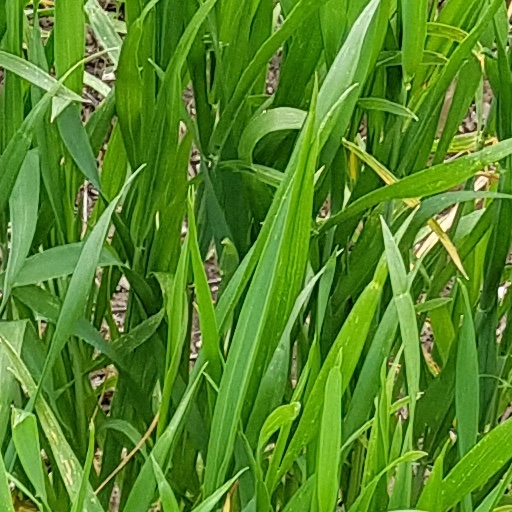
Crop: wheat